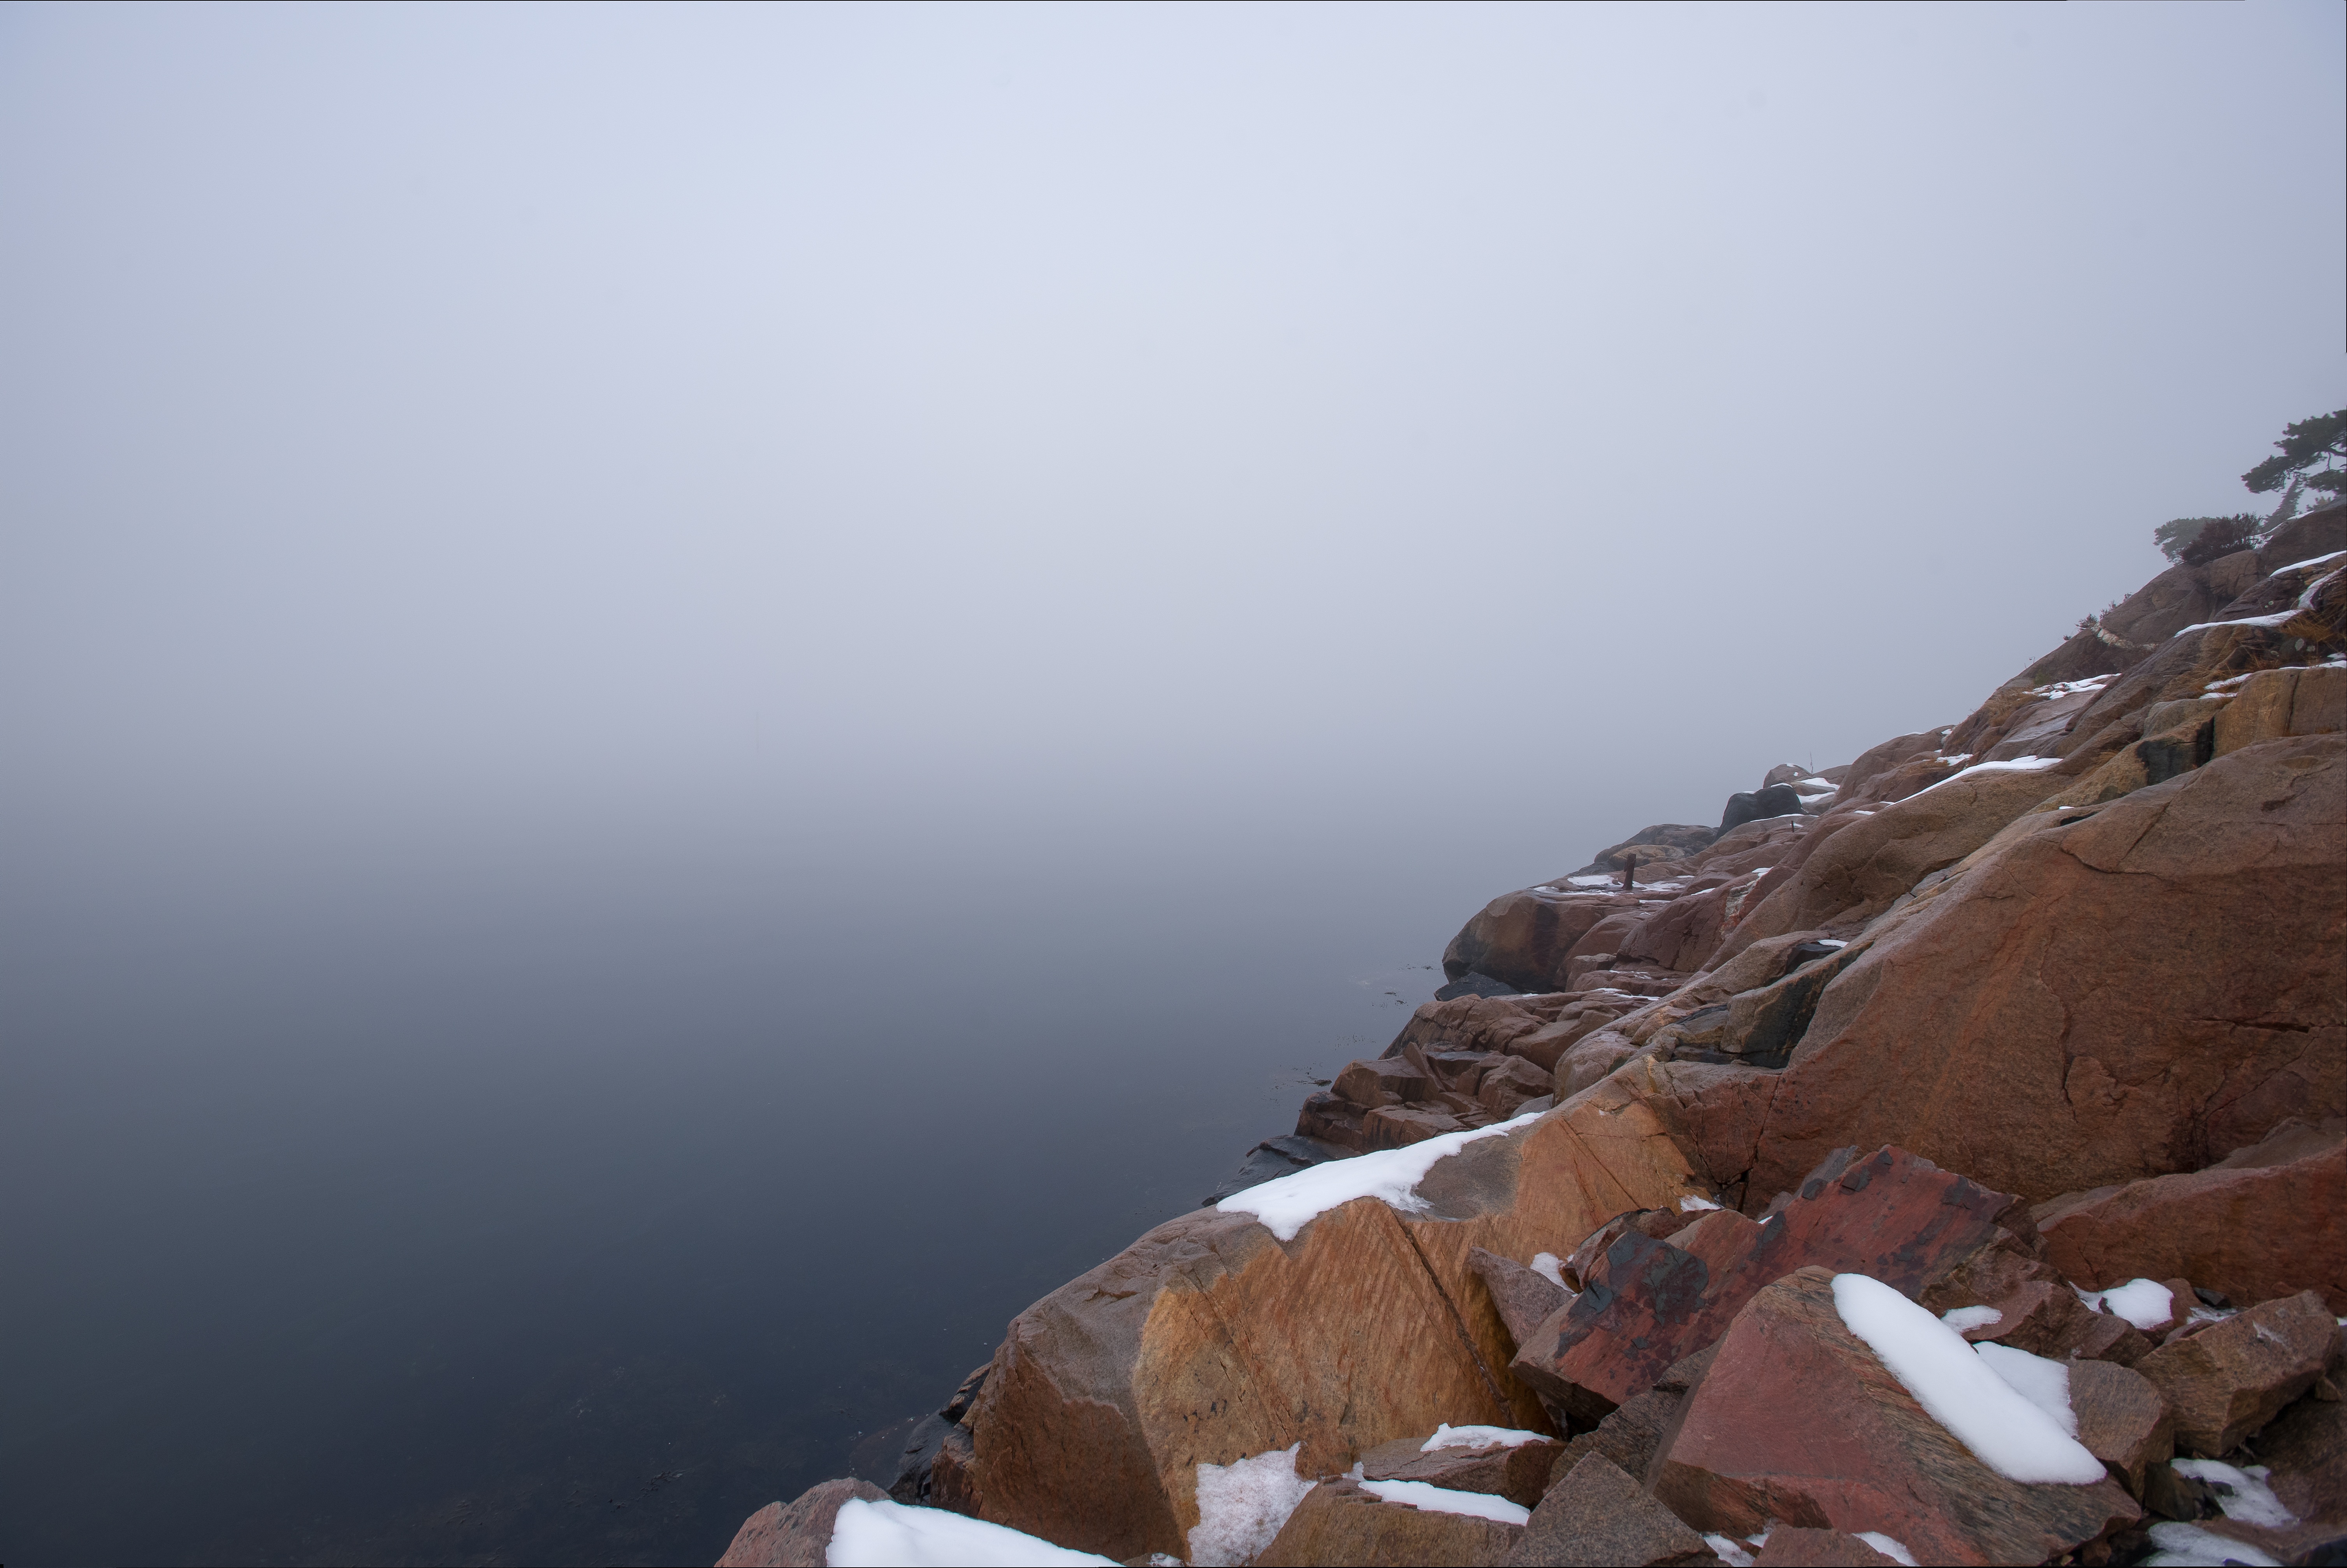
atmospheric phenomenon, sea, rock, coast, mountain, morning, ocean, terrain, cliff